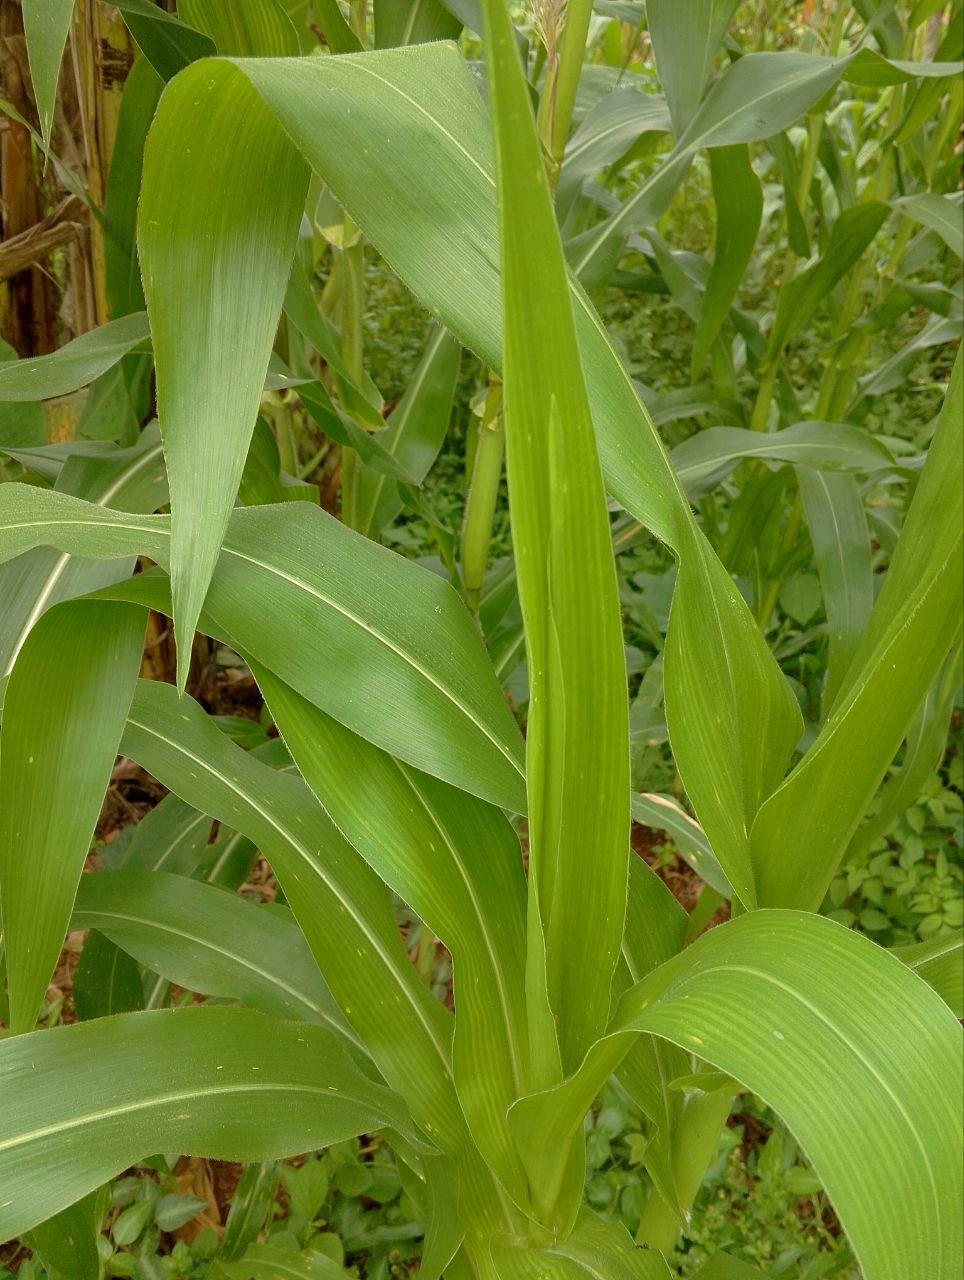
Label: spodoptera_frugiperda